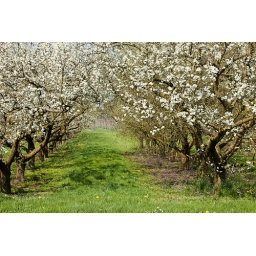
Netherlands: Landscape of the Betuwe with blossoming high trunk apple trees near Zoelen